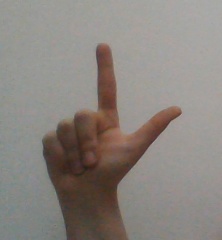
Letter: laam